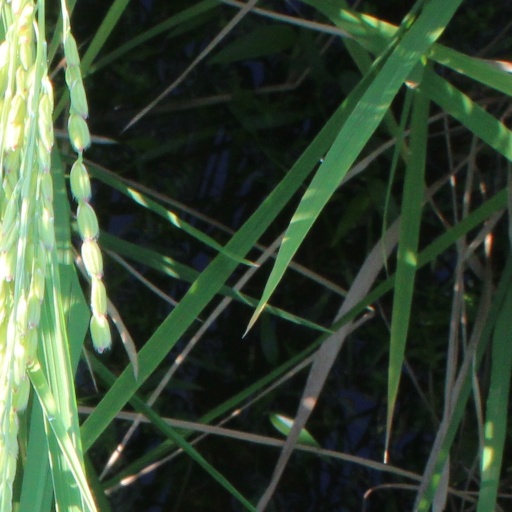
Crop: rice